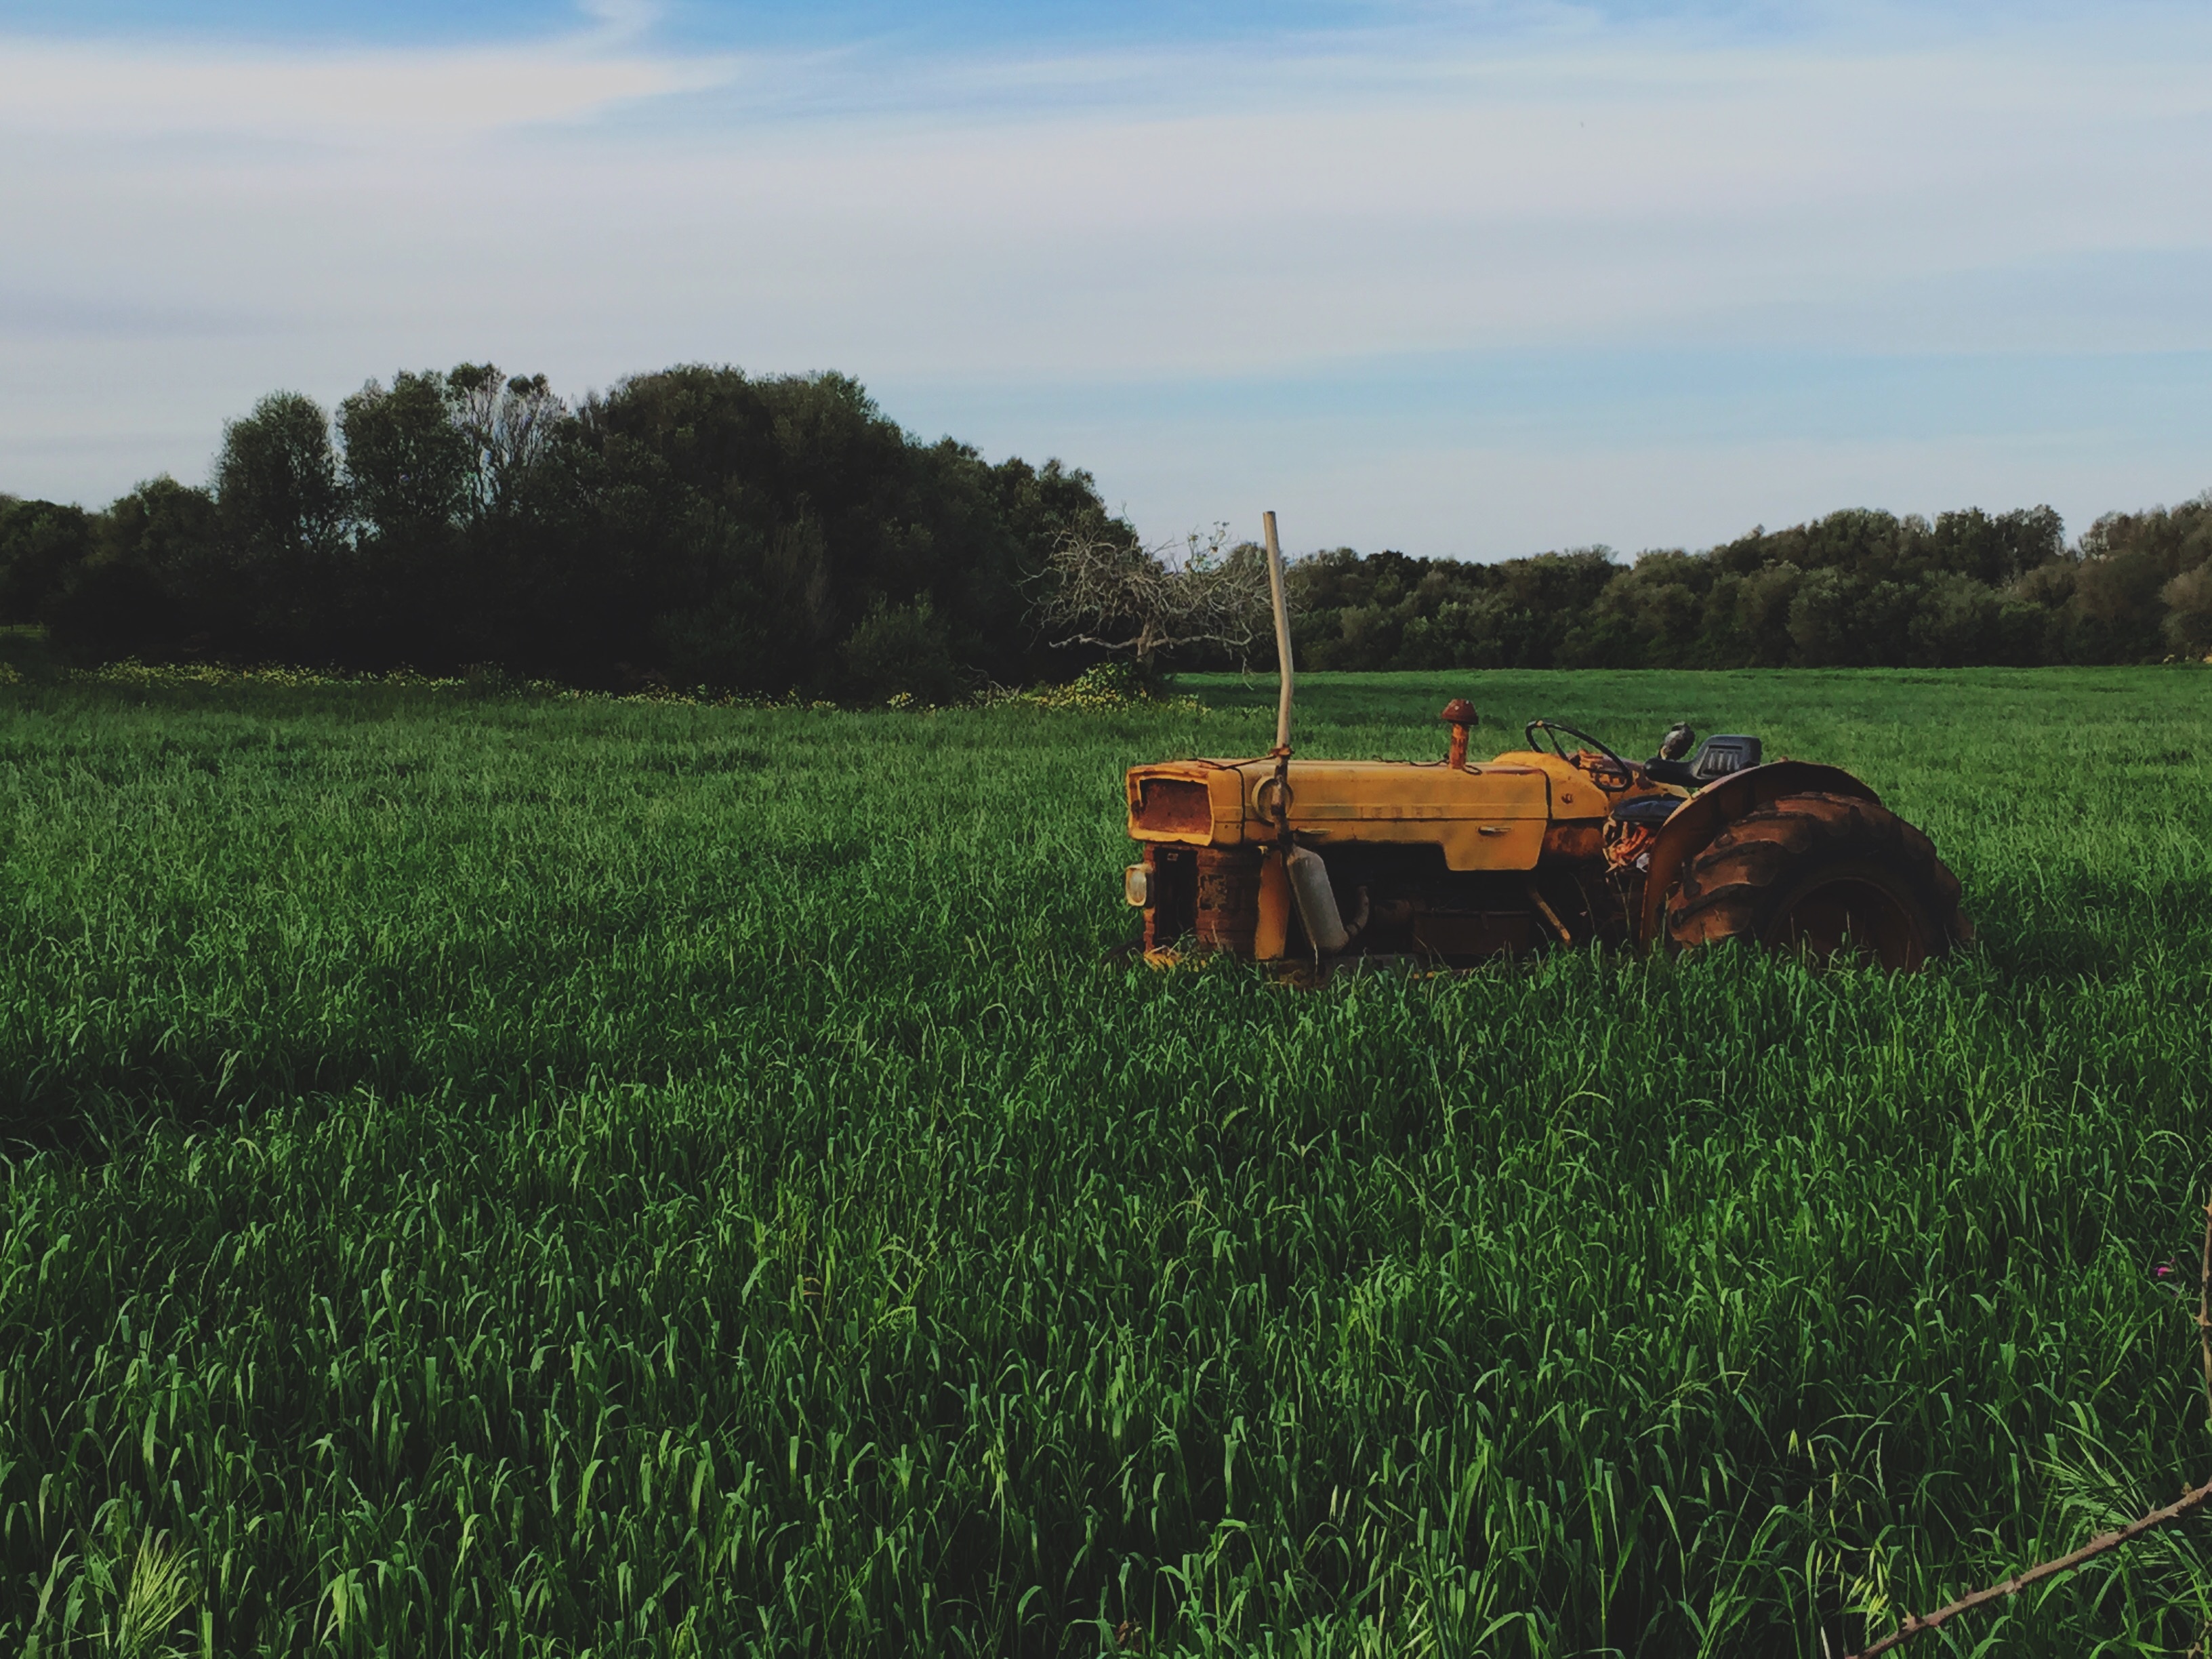
grass, plant, tractor, field, farm, lawn, meadow, prairie, countryside, rural, farming, harvest, equipment, crop, pasture, soil, machinery, agriculture, plain, farmland, farmer, agricultural, grassland, harvesting, rural area, paddy field, grass family